Gary Becker

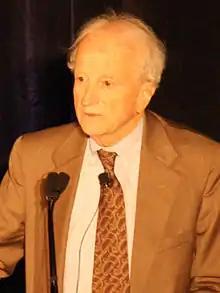
Becker in 2008

Gary Stanley Becker (December 2, 1930 – May 3, 2014) was an American economist who received the 1992 Nobel Memorial Prize in Economic Sciences. He was a professor of economics and sociology at the University of Chicago, and was a leader of the third generation of the Chicago school of economics.